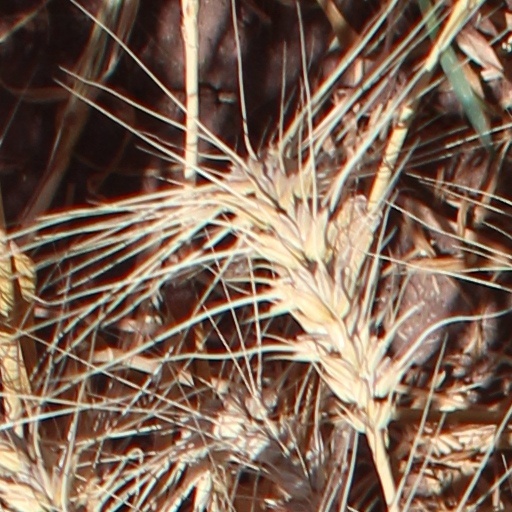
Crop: wheat